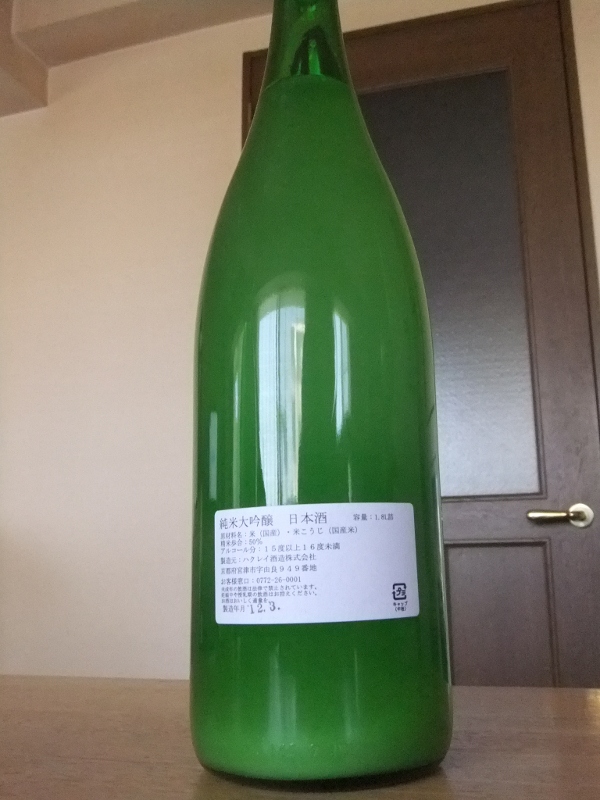
Waste category: glass